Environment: real
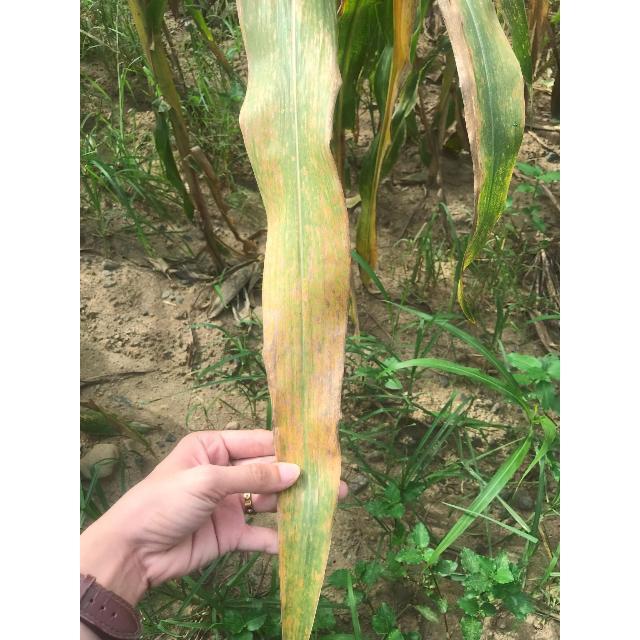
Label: nitrogen_deficiency